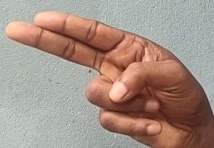
ASL sign: H